Kamohelo Mokotjo

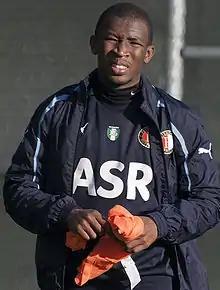
Mokotjo while with Feyenoord in 2012

Kamohelo Mokotjo (born 11 March 1991) is a South African professional soccer player who plays as a defensive midfielder.